Museum für Angewandte Kunst (Cologne)

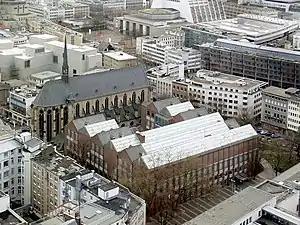
Aerial view of the museum - including the church.

The Museum für Angewandte Kunst Köln (German for "Museum of Applied Art"; MAKK) is a decorative arts museum in Cologne. The collections include jewellery, porcelain, furniture, weaponry and architectural exhibits. Until 1987 it was called the Kunstgewerbemuseum ("Decorative Art Museum").